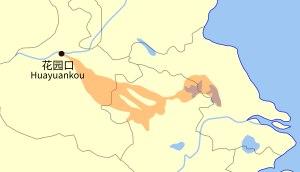
Le Jianghuai est une plaine et une région de Chine qui s'étend du fleuve Yangzi Jiang à la rivière Huai dans la partie centrale des provinces actuelles de l'Anhui et du Jiangsu.